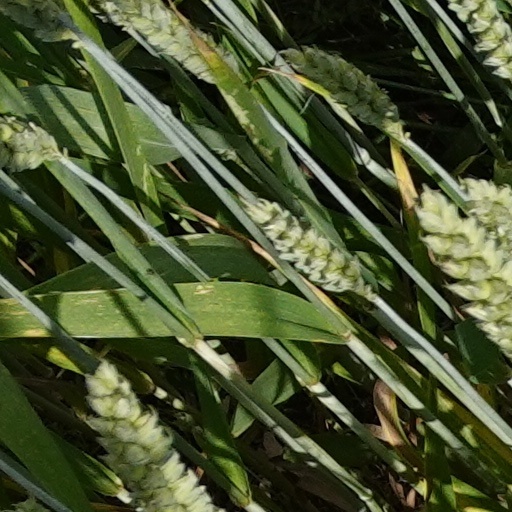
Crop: wheat